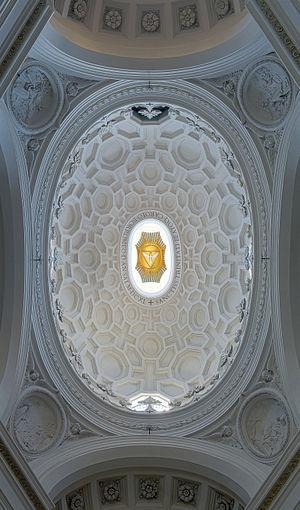
La Sapienza est un film dramatique franco-italien scénarisé et réalisé par Eugène Green, sorti en 2014.